BMW Z9

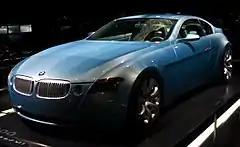
BMW Z9

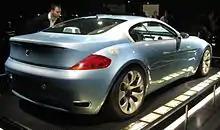
Rear view

The BMW Z9 (or Z9 Gran Turismo, Z9 GT) is a four-seat coupe concept car with a body made from a carbon-fiber skin over an aluminum space frame. It was introduced in September 1999 at the Frankfurt Auto Show. At the 2000 Paris Auto Show, a convertible variant of the Z9 was debuted. It was designed by Adrian van Hooydonk under manage of Chris Bangle, who was promoted to Director of BMW Group Design. The Z9’s design heavily inspired the design of the E63 6 Series.